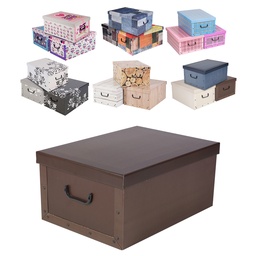
Label: cardboard